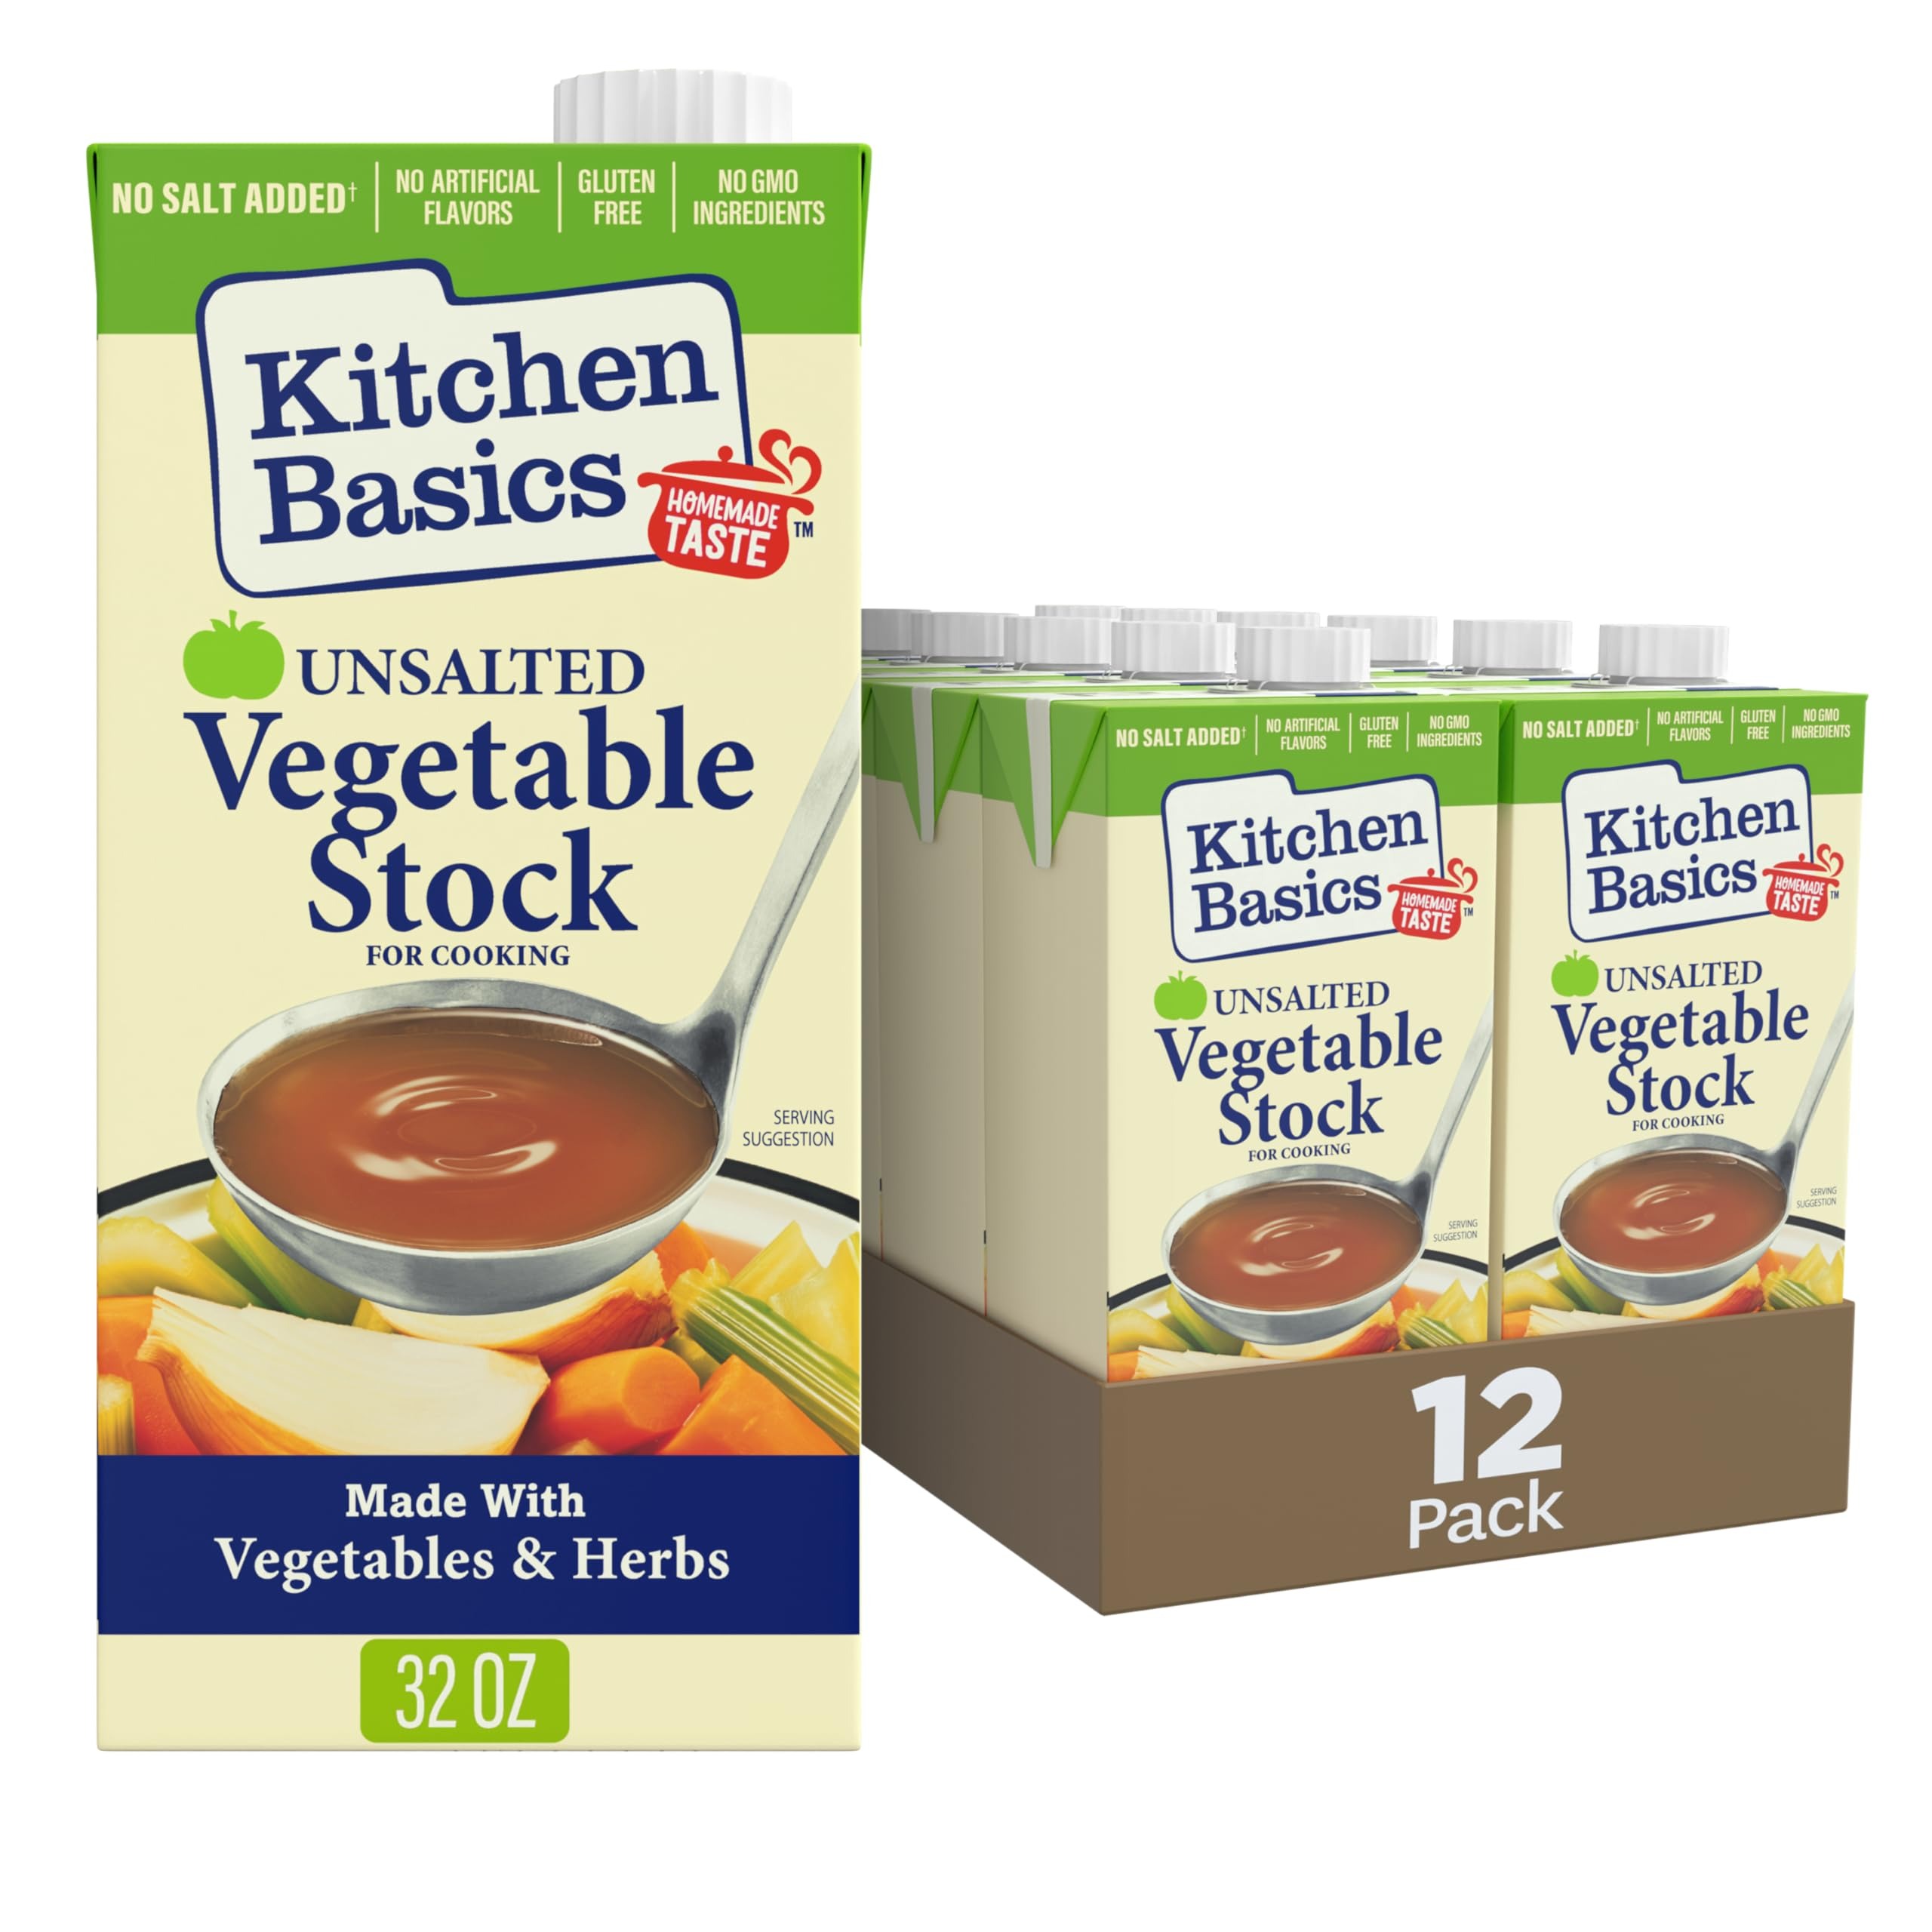
Item Name: Kitchen Basics Unsalted Vegetable Stock, 32 Ounce (Pack of 12) - Packaging May Vary
Bullet Point 1: Twelve 32 oz cartons of Kitchen Basics Unsalted Vegetable Stock
Bullet Point 2: Unsalted vegetable stock is made by slow simmering veggies to add rich and complex, full-bodied flavor to all your homemade meals
Bullet Point 3: Classic, full-bodied flavors of vegetables and premium herbs and spices
Bullet Point 4: Gluten-free vegetable stock with no added salt
Bullet Point 5: Ideal bases for a wide variety of recipes, like sauces and soups
Value: 384.0
Unit: Ounce

Price: 2.98